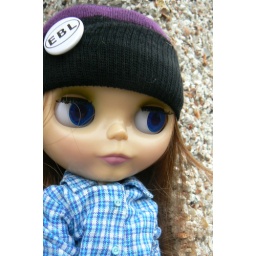
standing by the wall looking trendy